Social Democratic Party of Bosnia and Herzegovina

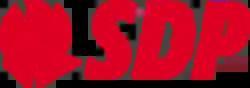
Former party logo

The SDP BiH has its roots in the Social Democratic Party of Bosnia and Herzegovina, founded in 1909. The party was founded by workers to defend and represent their rights and interests, and consisted of members of all ethnic groups. On 20 April 1920, the Social Democratic Party became part of the League of Communists of Yugoslavia.